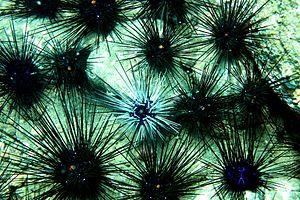
Diadema est un genre d’oursins réguliers de la famille des Diadematidae. Ils sont généralement appelés « oursins-diadèmes ».
L’oursin-diadème de Savigny est une espèce d'oursin régulier tropical de la famille des Diadematidae, caractérisé par de très longues épines et des motifs linéaires généralement bleu électrique sur la face supérieure.
L’oursin-diadème de l'Indo-pacifique est une espèce d'oursin régulier tropical de la famille des Diadematidae, caractérisé par de très longs piquants et une papille anale très visible et cerclée d'orange, souvent appelée à tort « œil ».